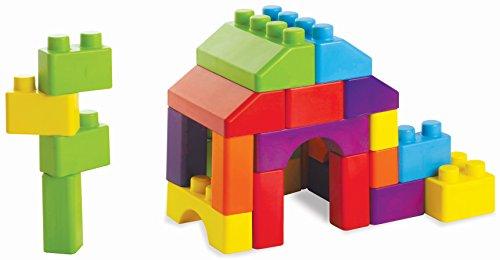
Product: Edushape Chubby Edu-Blocks, 36 Piece
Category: Toys & Games | Building Toys | Stacking Blocks
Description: Chunky, sturdy flexible soft blocks.
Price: $63.66